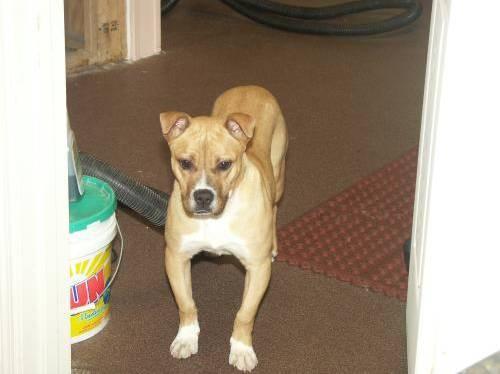
dog